Waverly Street Bridge

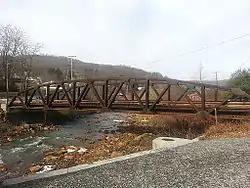
Replacement bridge in January 2014

The Waverly Street Bridge, also called the Westernport Bowstring Arch Truss Bridge, was a historic steel bowstring truss bridge at Westernport, Allegany County, Maryland, United States. It carried vehicular traffic on Waverly Street over George's Creek. The bridge had a span length of . It was built in 1892, by the King Bridge Company of Cleveland, Ohio.